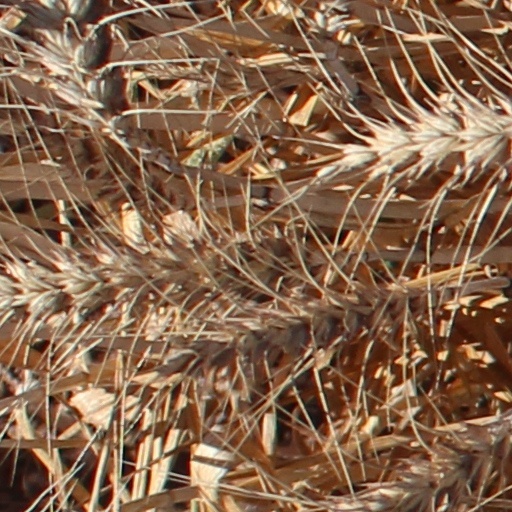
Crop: wheat